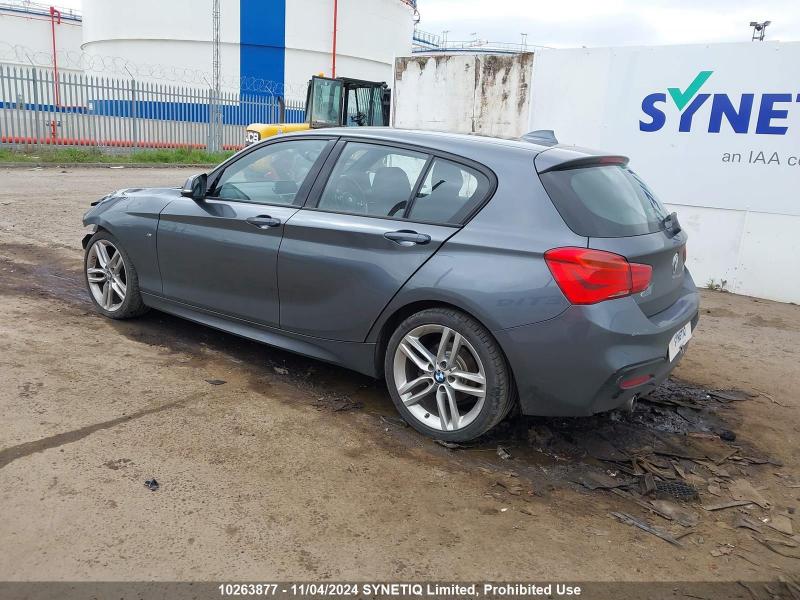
Aucun dommage détecté.
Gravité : aucun